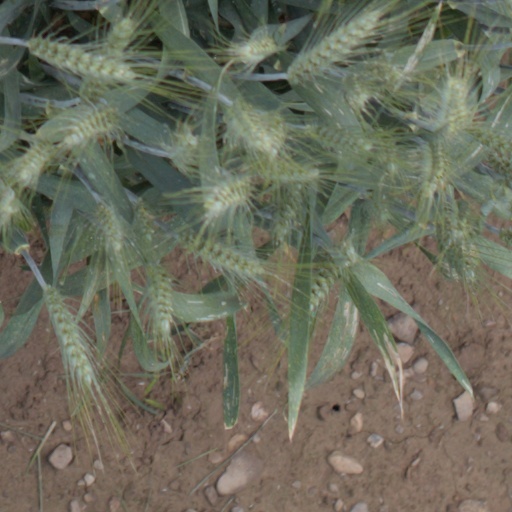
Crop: wheat